Lupinus bicolor

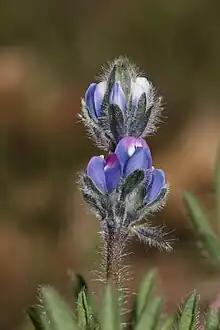
The inflorescence is a raceme at the end of the stalk. Individual flowers are borne on long pedicels. The banner petal is oblong to circular, typically blue with the center white, long.

Lupinus bicolor is a species of lupine known as the miniature lupine, Lindley's annual lupine, pigmy-leaved lupine, or bicolor lupine.